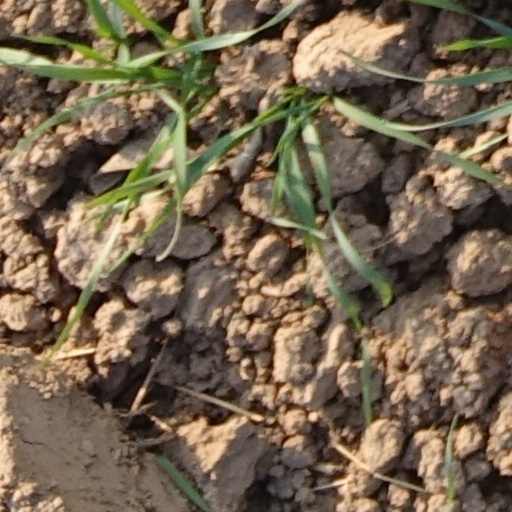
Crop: wheat